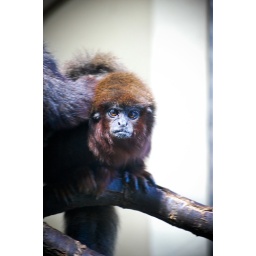
Shot of a cute little monkey at berlin zooShot in Berlin january 2010